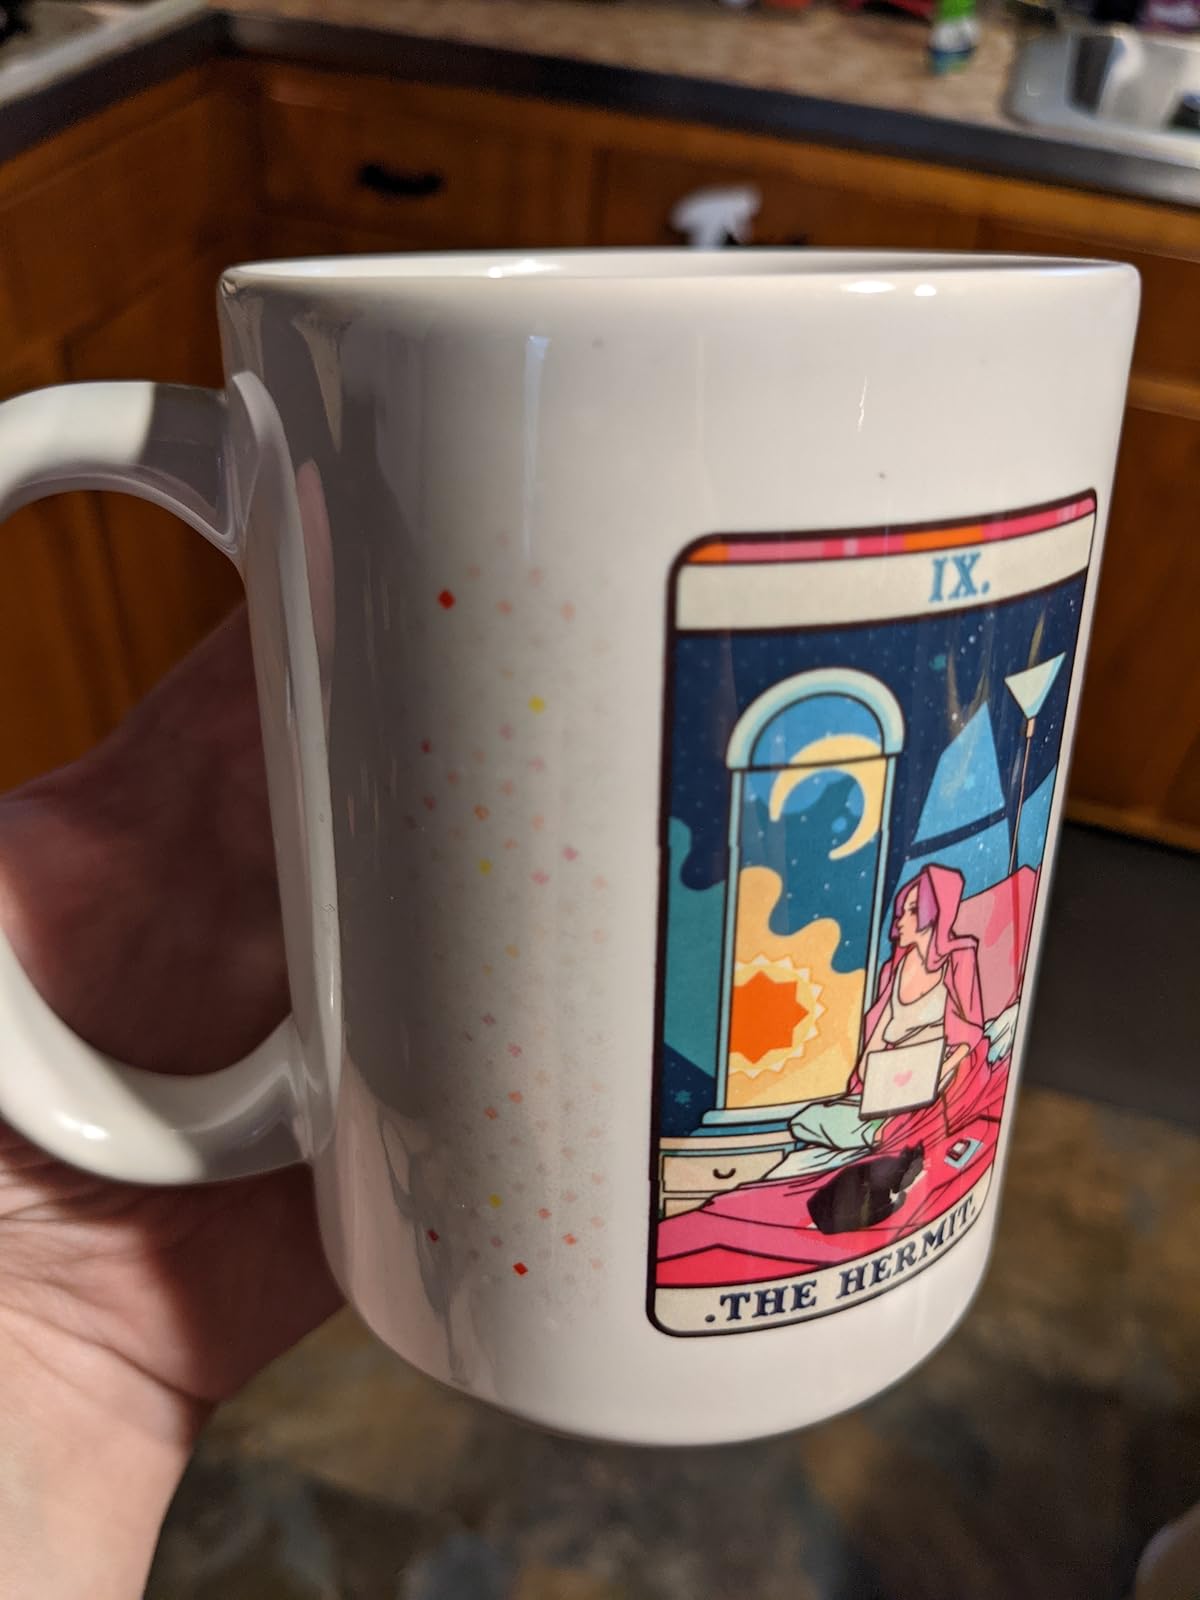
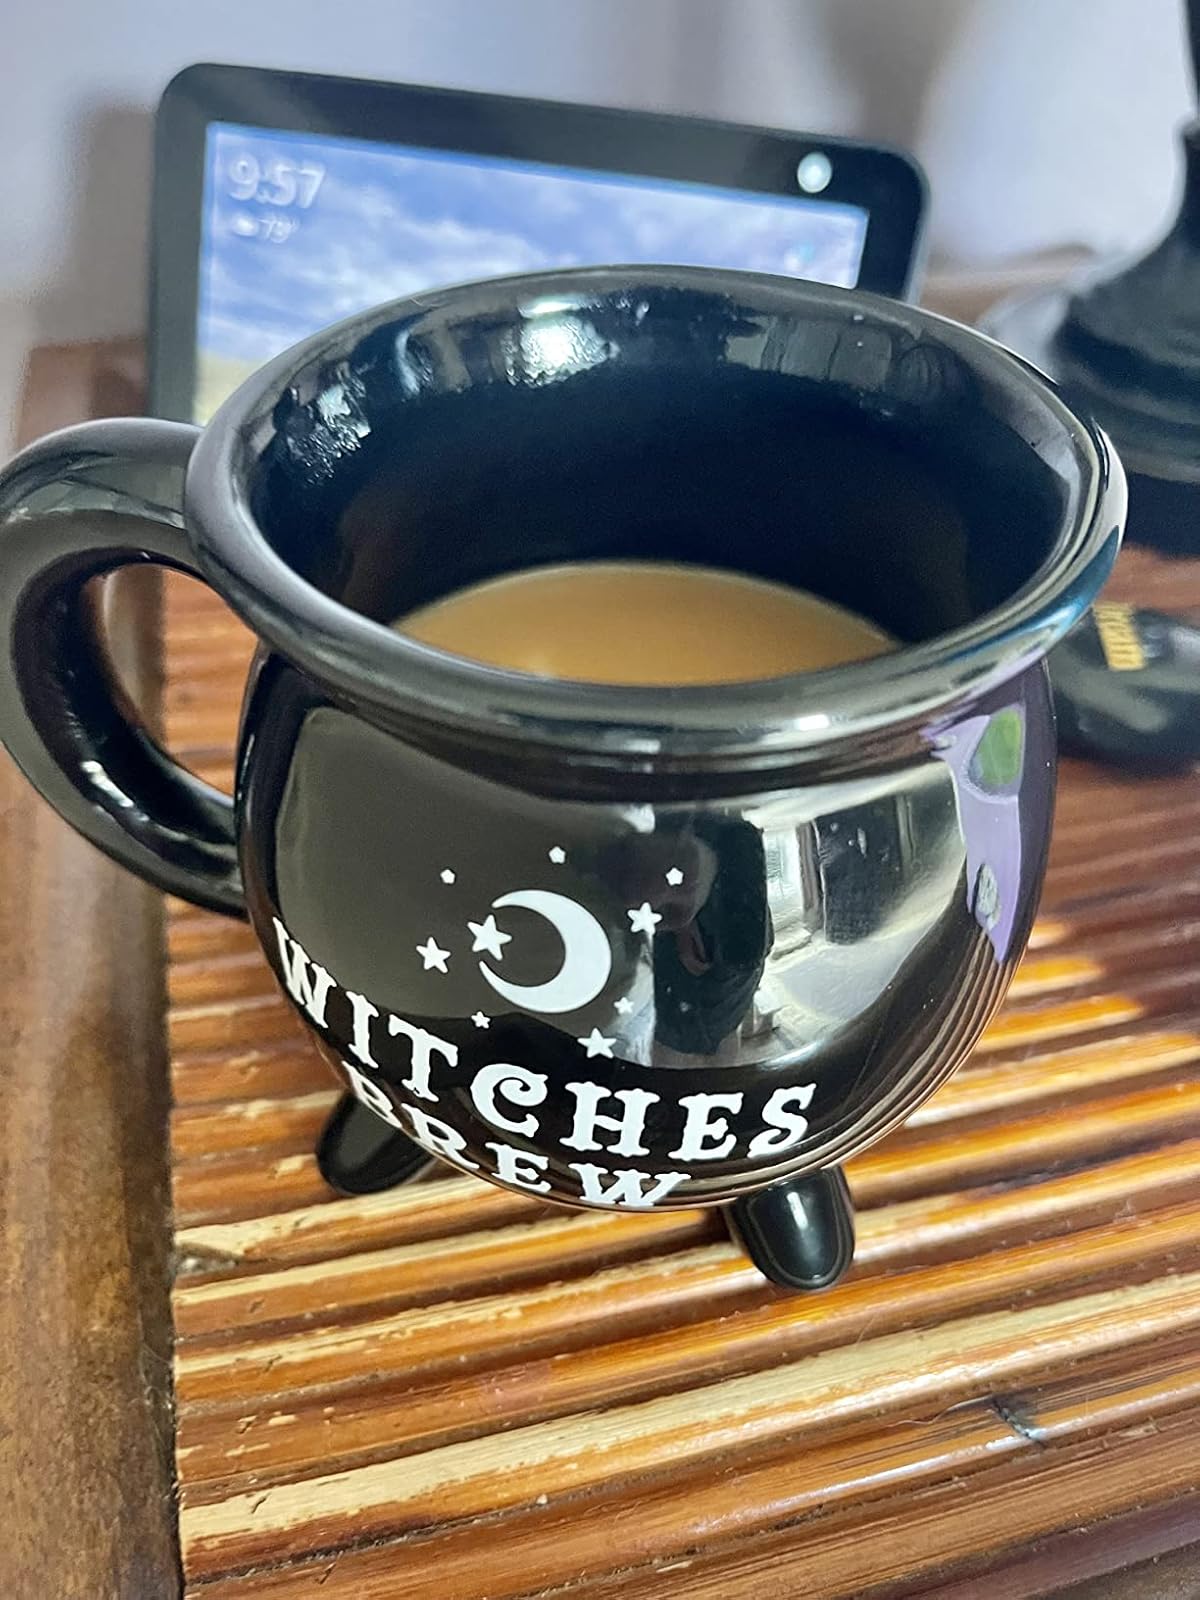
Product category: items_mug
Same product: no